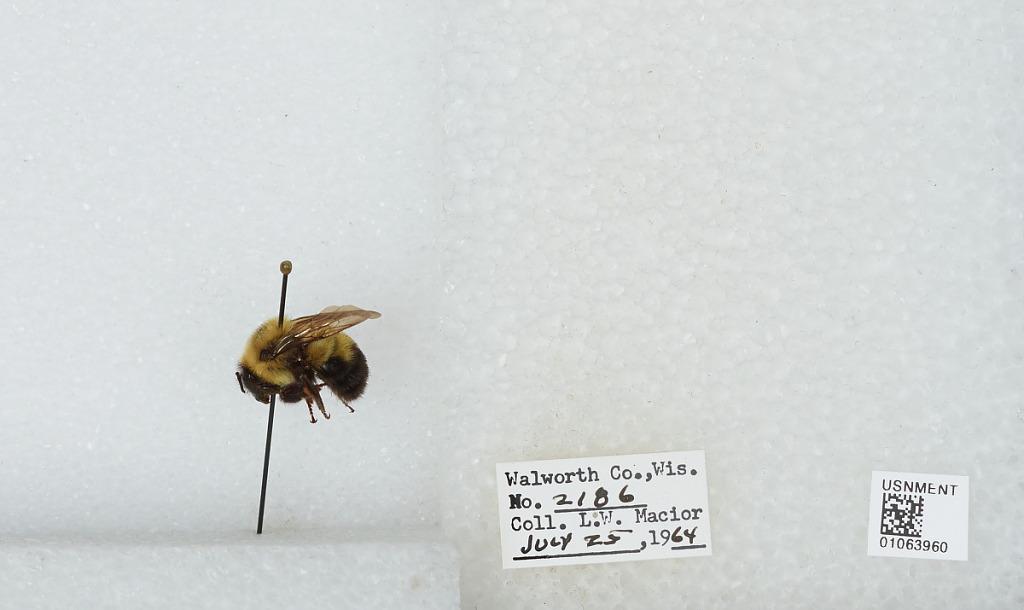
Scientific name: Bombus (Pyrobombus) bimaculatus Cresson
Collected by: L. Macior
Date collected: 1964-7-25
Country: United States
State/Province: Wisconsin
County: Walworth
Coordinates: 42.67, -88.54